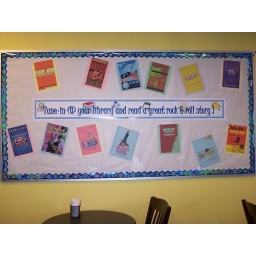
Tune in @ your library and read a great rock & roll story!